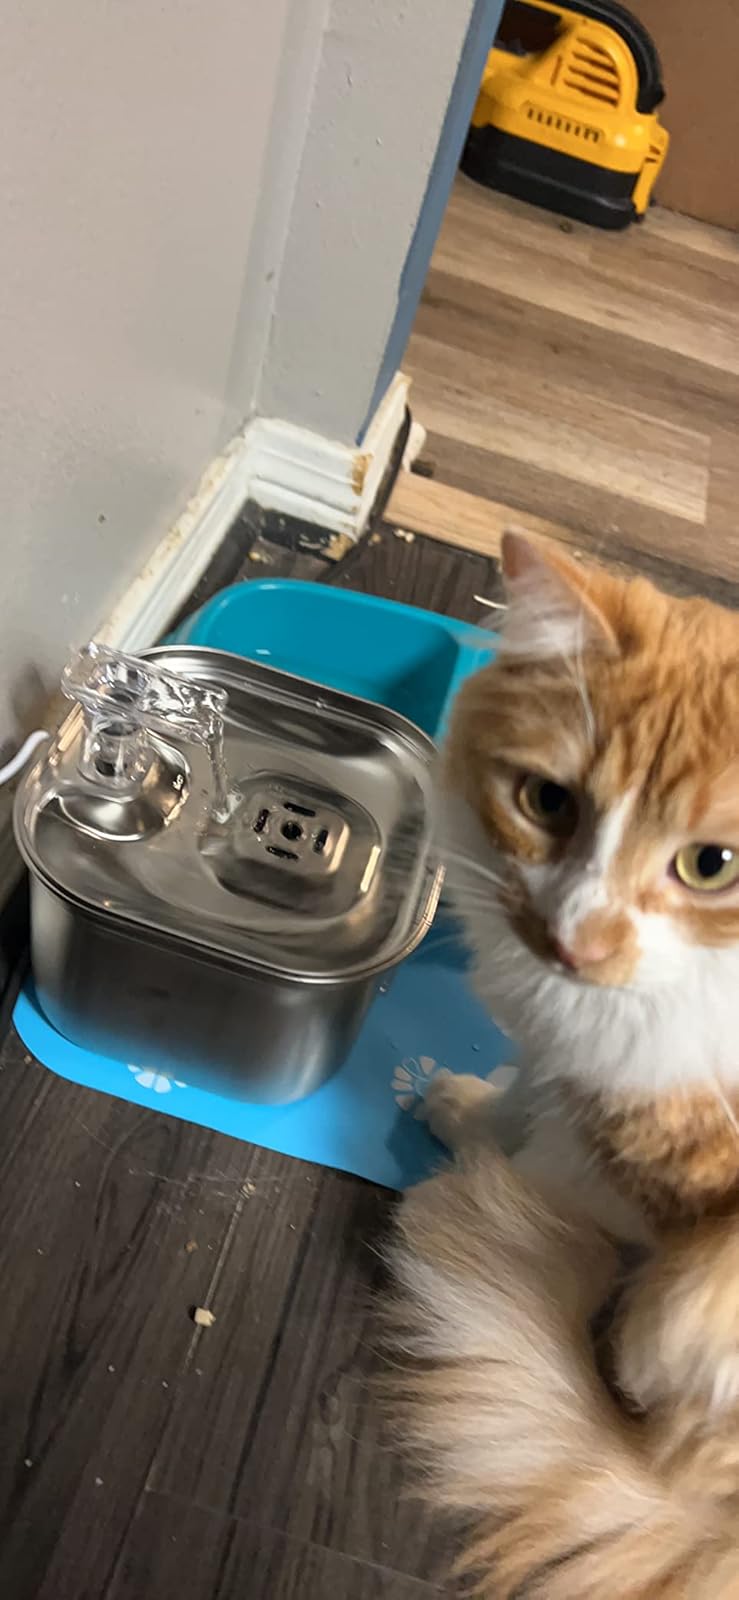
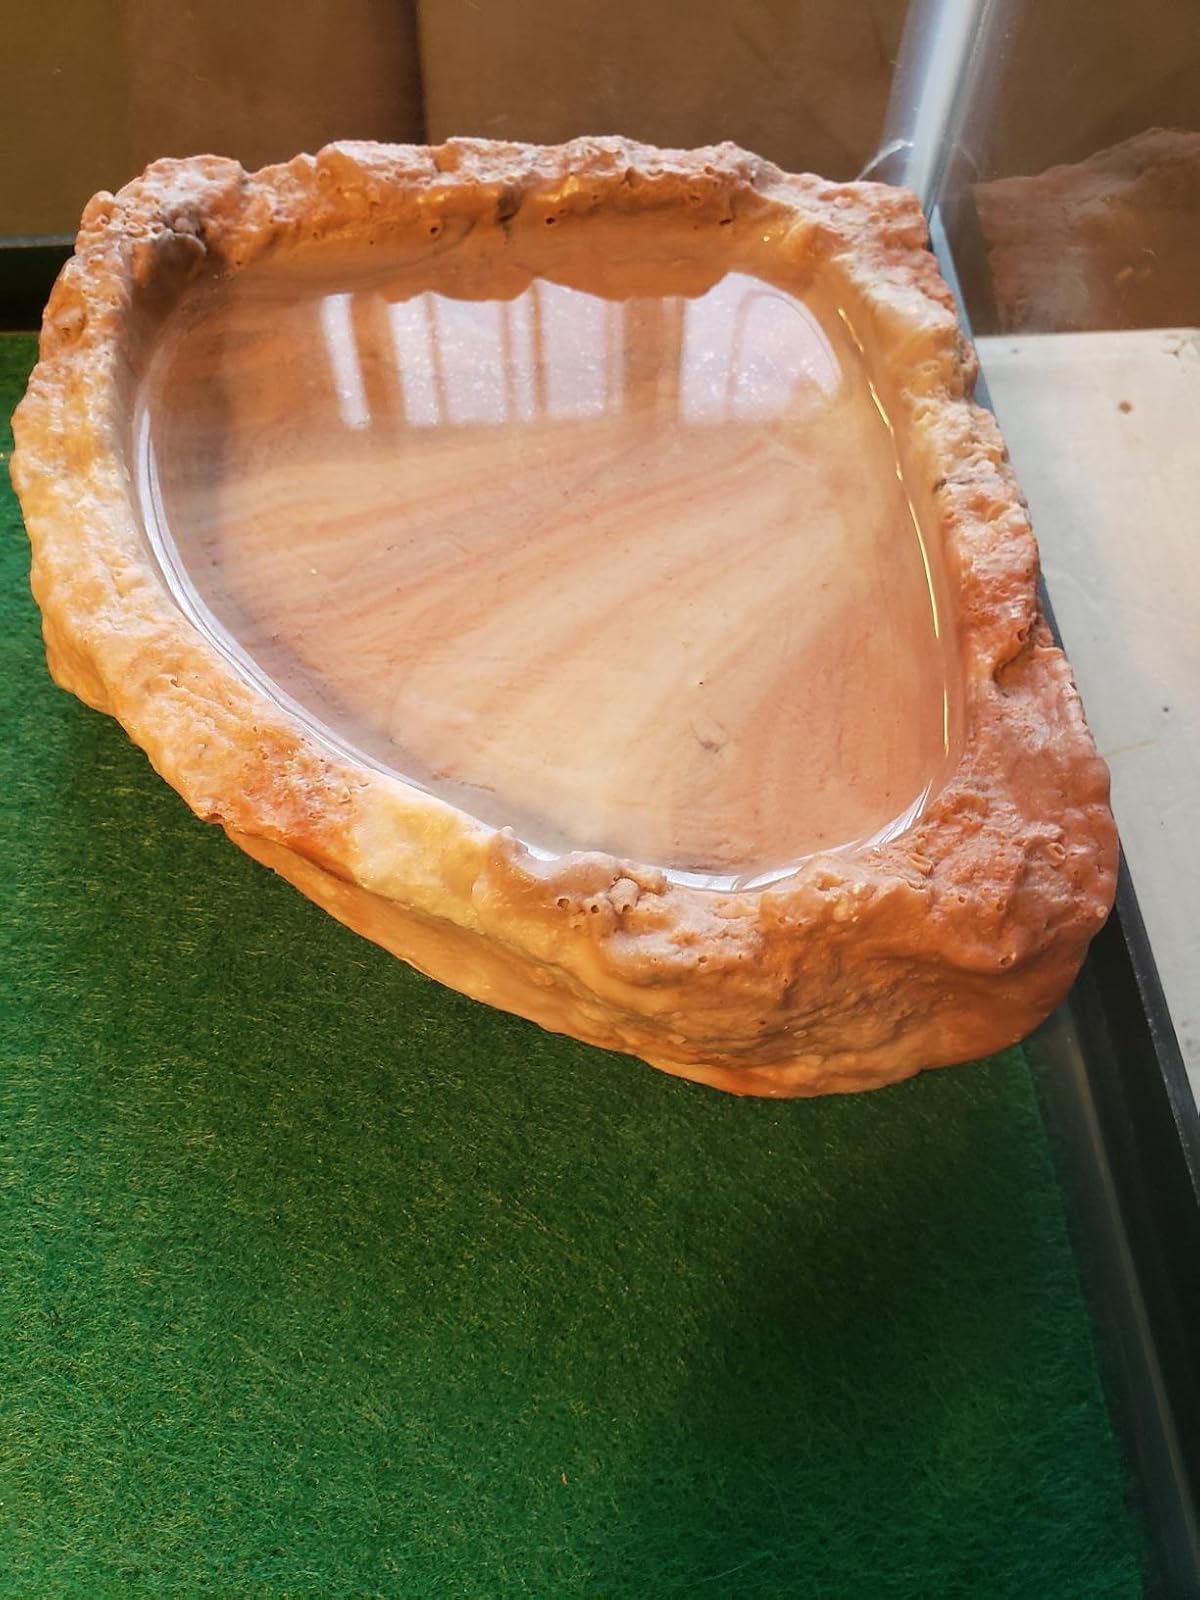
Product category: items_bowl
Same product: no